Antenna (radio)

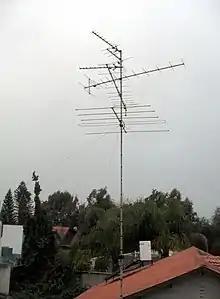
Rooftop television Yagi–Uda and log-periodic ("fishbone") array antennas like this stack are widely used at VHF and UHF frequencies.

The radiant flux as a function of the distance from the transmitting antenna varies according to the inverse-square law, since that describes the geometrical divergence of the transmitted wave. For a given incoming flux, the power acquired by a receiving antenna is proportional to its "effective area". This parameter compares the amount of power captured by a receiving antenna in comparison to the flux of an incoming wave (measured in terms of the signal's power density in watts per square metre). A half-wave dipole has an effective area of about 0.13 seen from the broadside direction. If higher gain is needed one cannot simply make the antenna larger. Due to the constraint on the effective area of a receiving antenna detailed below, one sees that for an already-efficient antenna design, the only way to increase gain (effective area) is by "reducing" the antenna's gain in another direction.